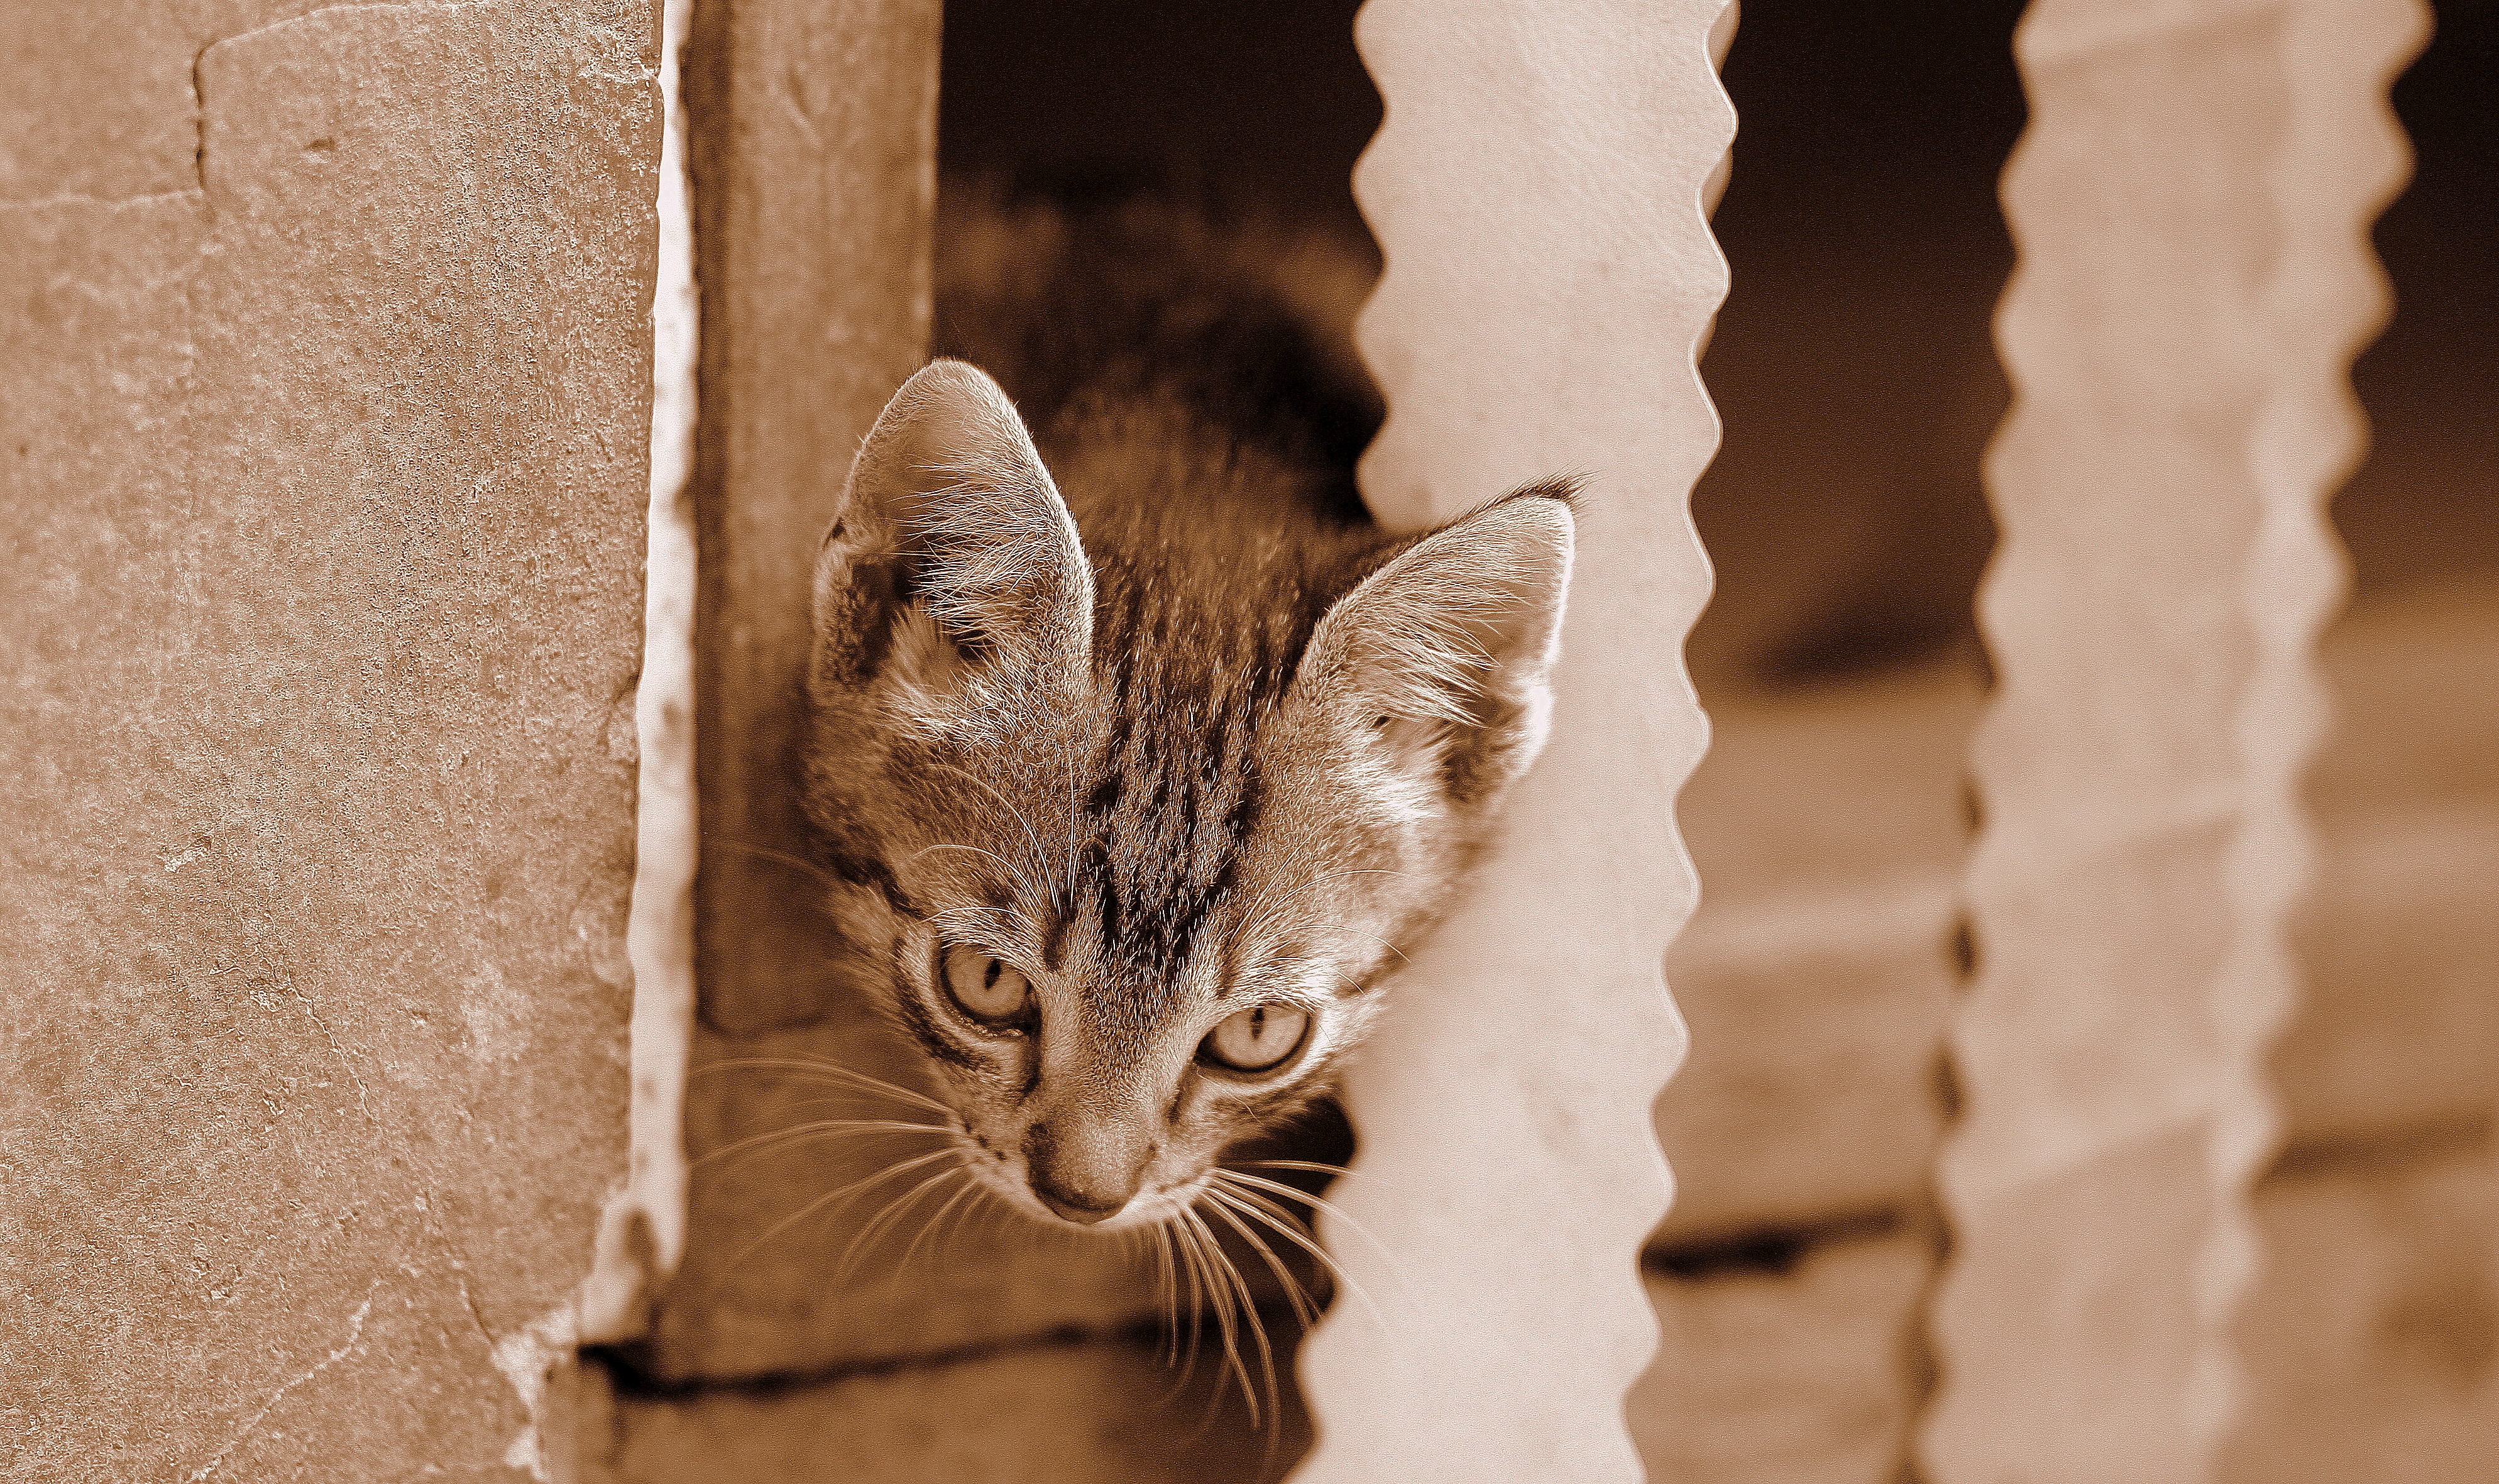
play, pet, kitten, cat, small, mammal, fauna, close up, eye, head, skin, funny, organ, macro photography, small to medium sized cats, cat like mammal